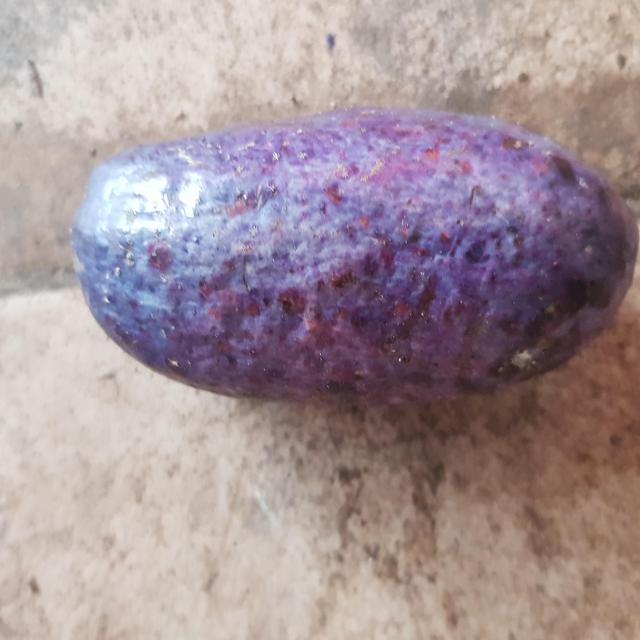
Plum grade: unaffected